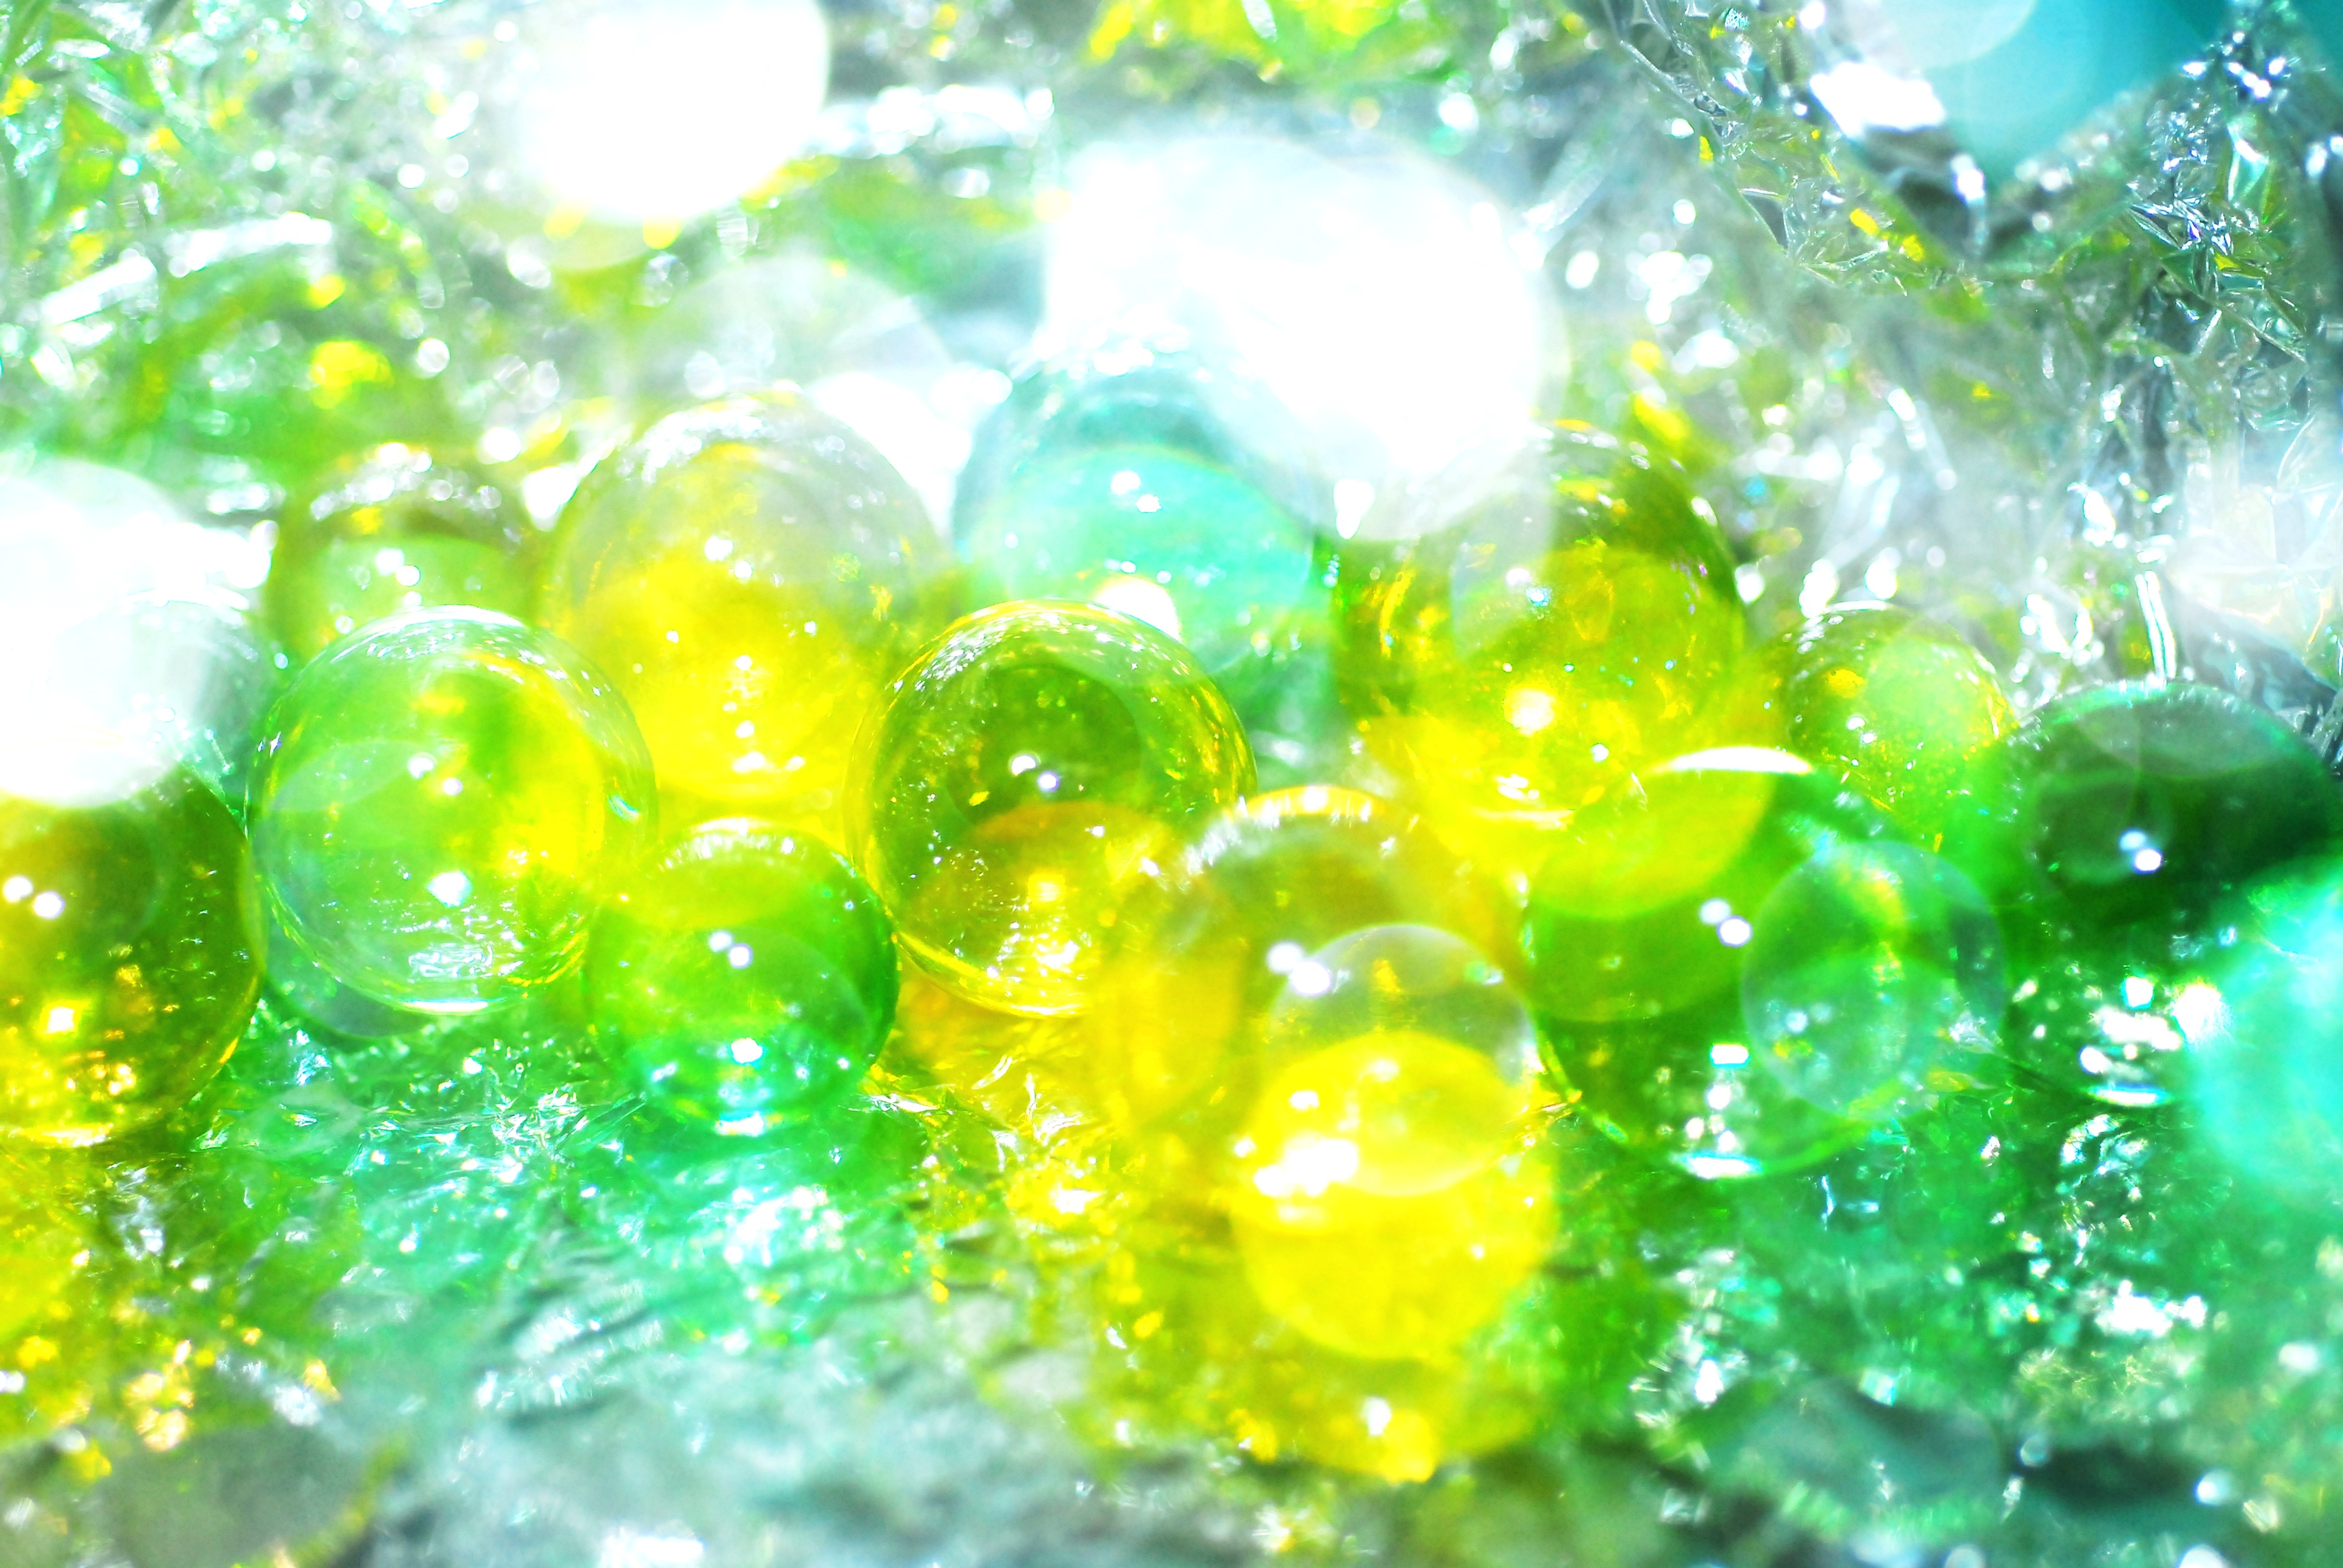
tree, water, grass, sunlight, leaf, green, yellow, glitter, marble, strange, macro photography, merry christmas, computer wallpaper, background material